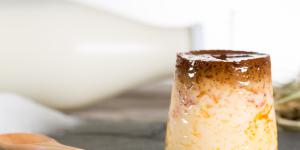
leche asada sin leche condensada